USAAF Mustang

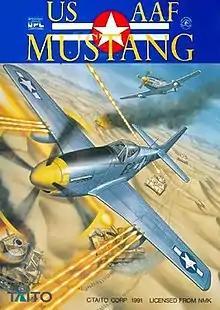

USAAF Mustang is a horizontally scrolling shooter arcade game originally developed by NMK, and published by UPL in 1990. It was converted a year later to the Mega Drive by Taito, while being renamed "Fire Mustang". NMK also developed the Mega Drive version.